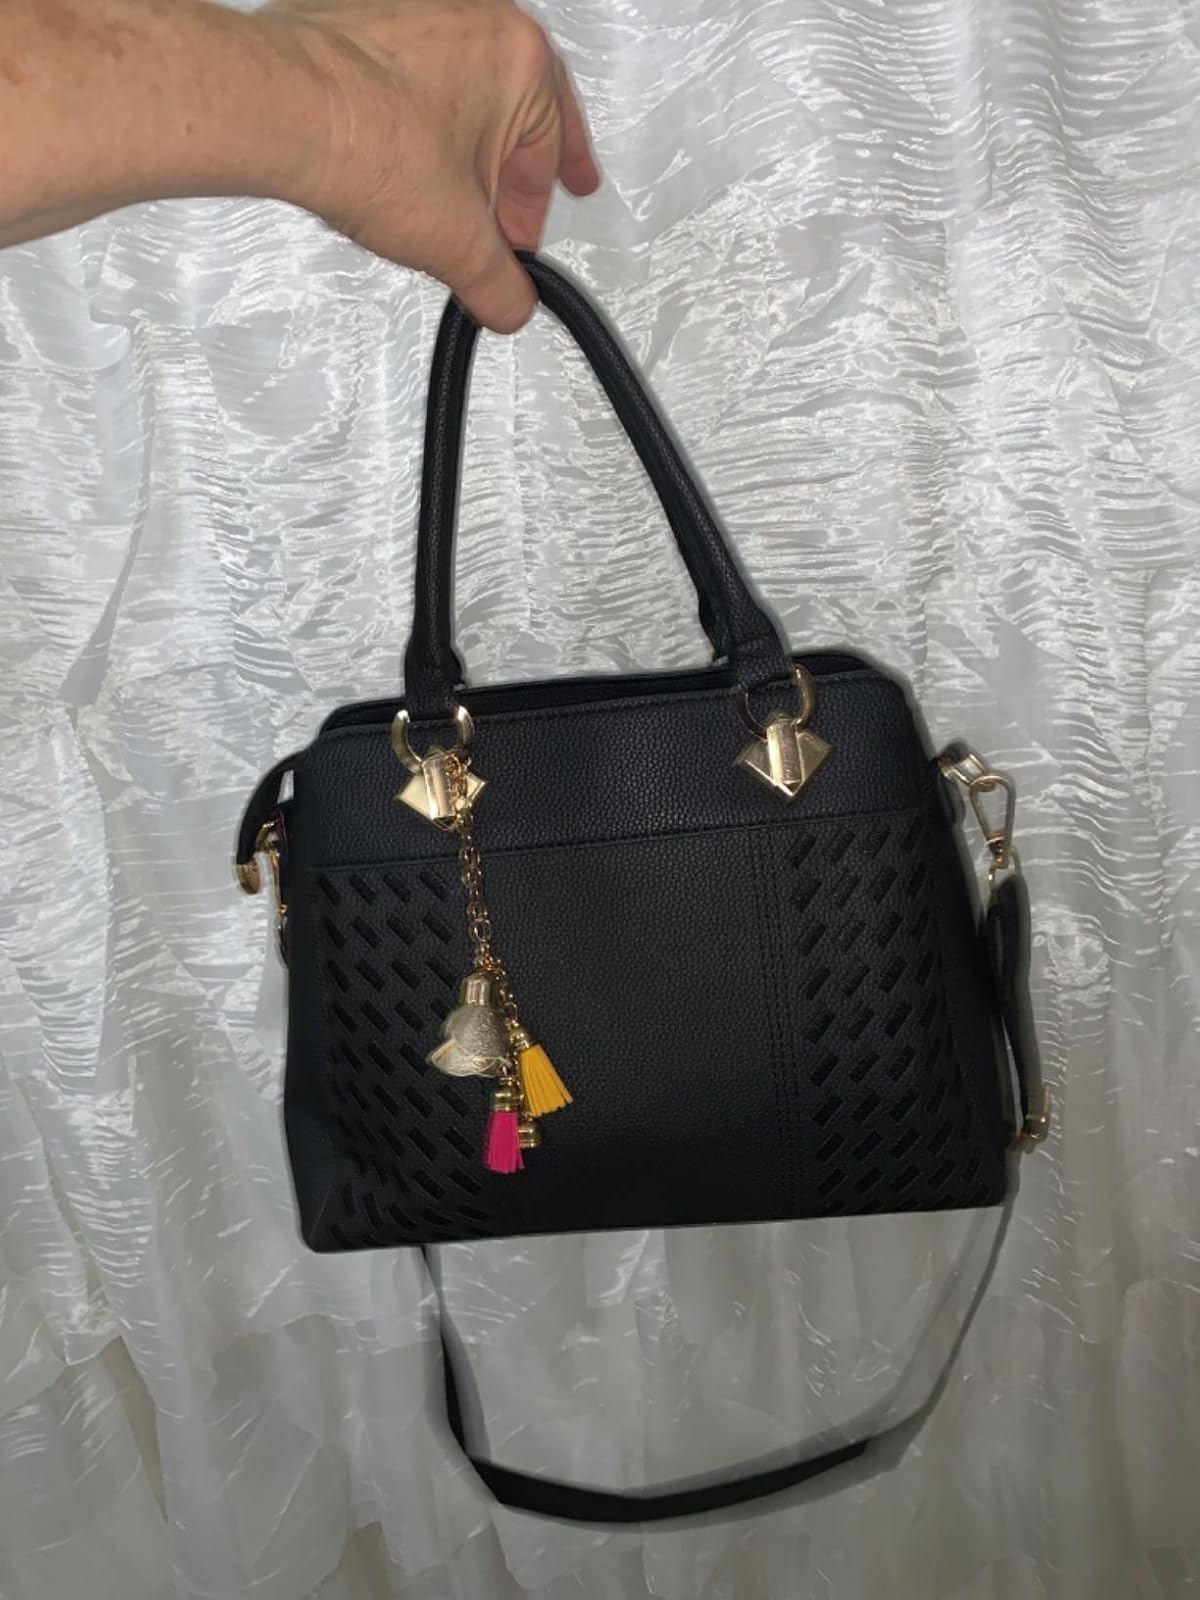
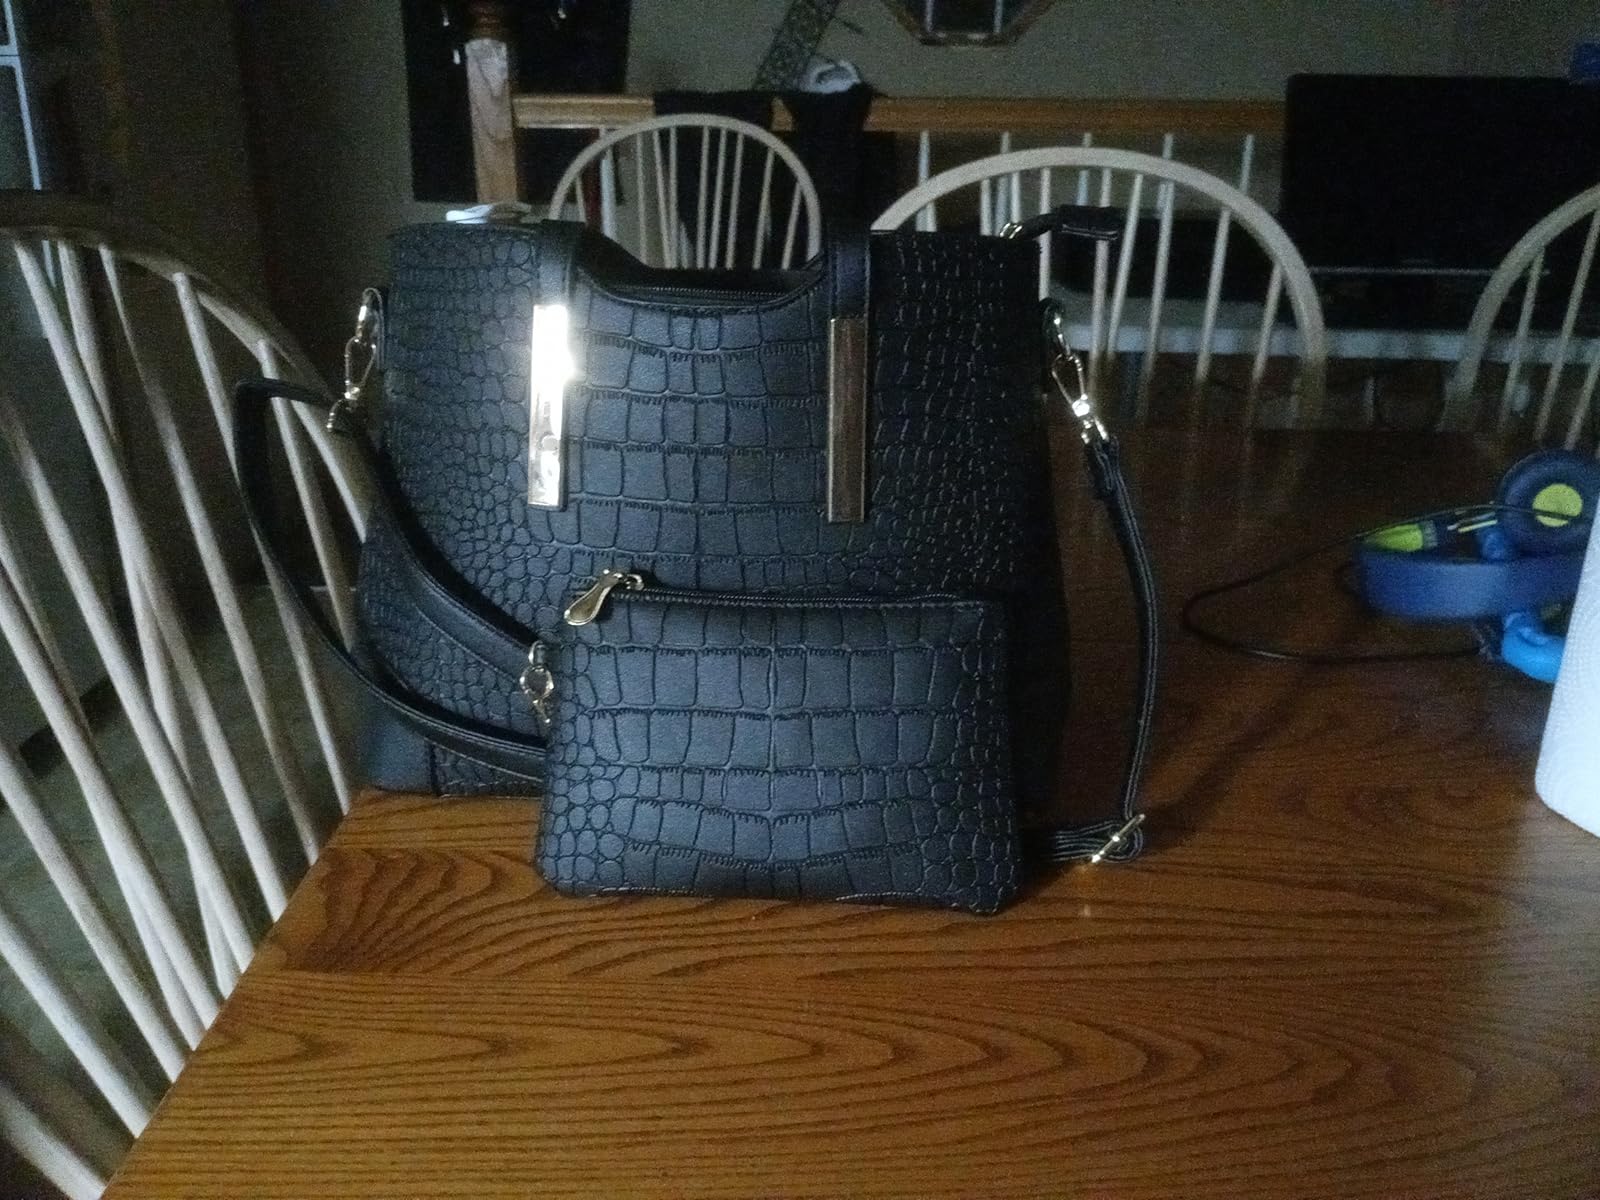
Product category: accessories_handbag
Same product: no